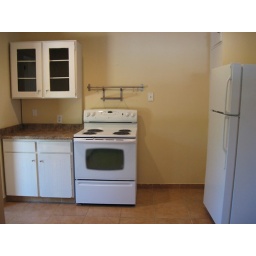
I'm standing about where that little table is in the other pic